List of high commissioners of Australia to New Zealand

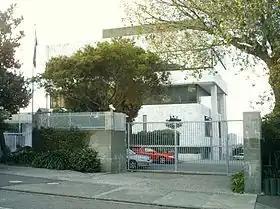
The Australian High Commission, 72 Hobson Street, Thorndon.

The first official Australian representation in New Zealand dates back to March 1934, when the Commonwealth government of Joseph Lyons as part of its policy of expanding trade connections in the Asia-Pacific region, appointed prominent businessman Robert Henry Nesbitt, as the first Trade Commissioner of Australia in New Zealand. Nesbitt's appointment followed from the signing of a trade agreement between the two countries on 7 April 1933, which was ratified by the parliament on 10 November 1933. To be stationed in the city of Wellington, the government also appointed a senior public servant from the Department of the Interior as assistant trade commissioner, James Payne. Nesbitt commenced his position on 29 August 1934, arriving in Wellington aboard the Huddart Parker liner, MS "Wanganella", and setting up offices in the DIC Building in Lambton Quay. Nesbitt served until 15 April 1937, when he was appointed as Chairman of the Milk Board of New South Wales.